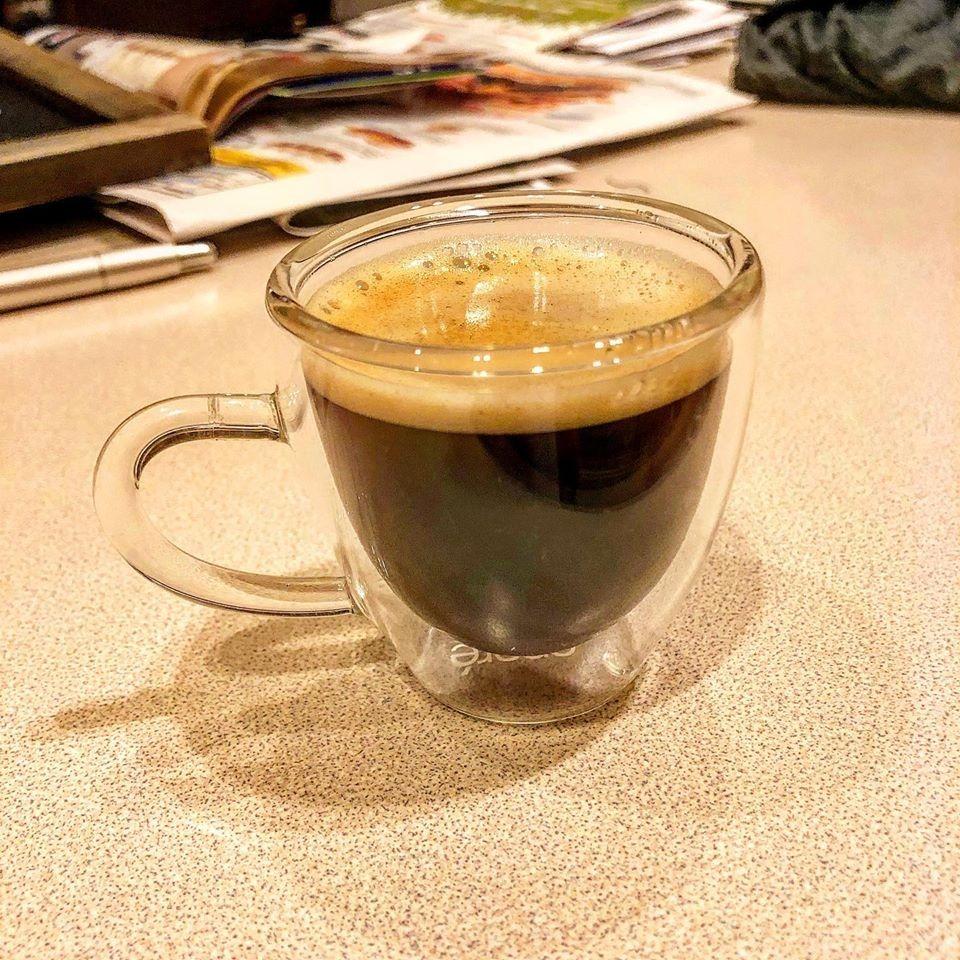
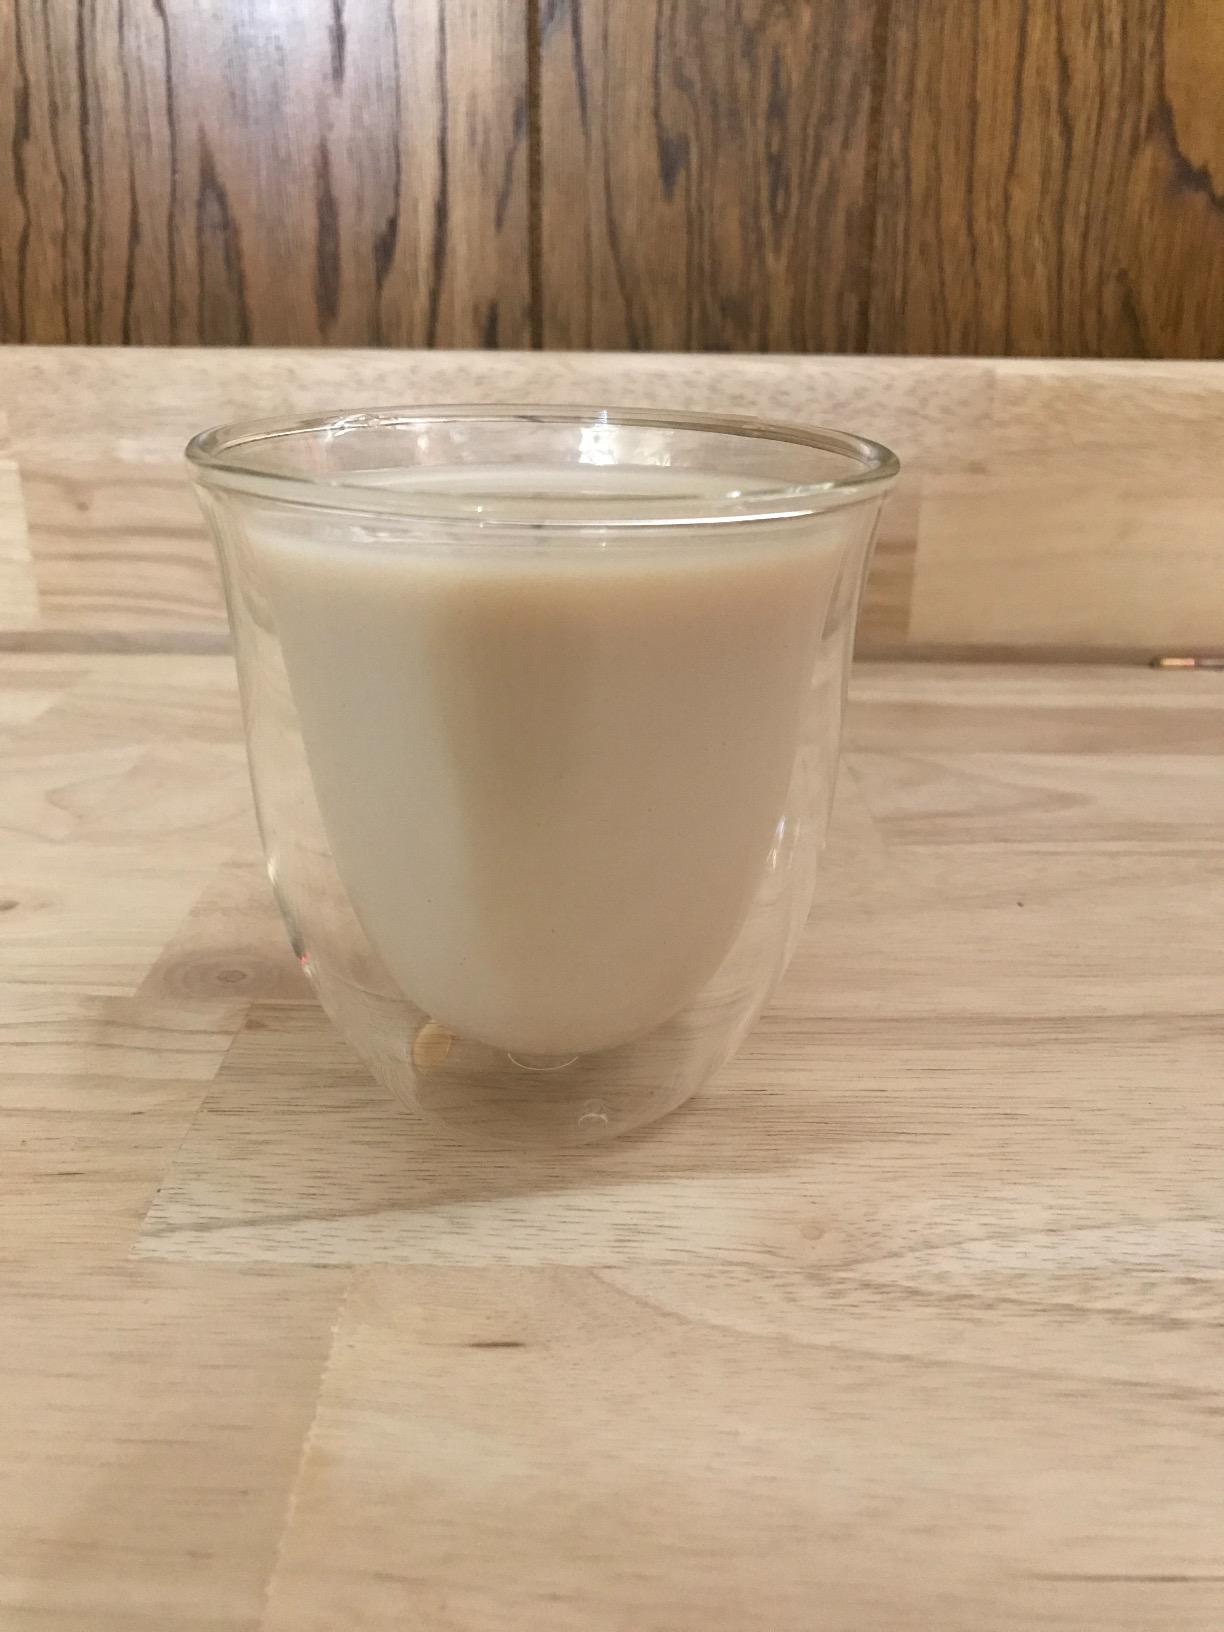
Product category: items_mug
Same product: no